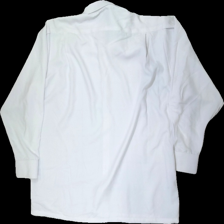
View: back
Type: Shirt
Category: Men
Brand: Missing
Colors: White
Material: 100% poly
Cut: Regular
Season: All
Stains: Major
Damage: armpit and neck stains
Damage location: top center
Price range: <50
Recommended usage: Recycle
Description: White shirt from unknown brand, unknown size. Poor condition.